Ship breaking

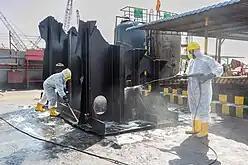
Cleaning of oil-stained sections of recycled ship on an impervious floor in Alang, India

In recycling yards in the Indian subcontinent, specifically in Alang, upgraded facilities such as 100% impervious floors with drainage systems, heavy-lift cranes, yard and vessel-specific training for workers, and the development and implementation of Ship Recycling Facility Plans and Ship Recycling Plans (as per IMO's guidelines in Resolutions MEPC.210(63) and MEPC.196(62)) have been implemented.